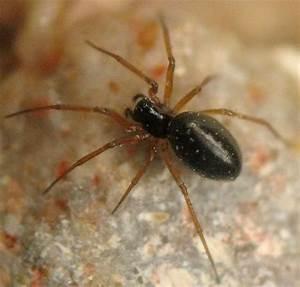
spider